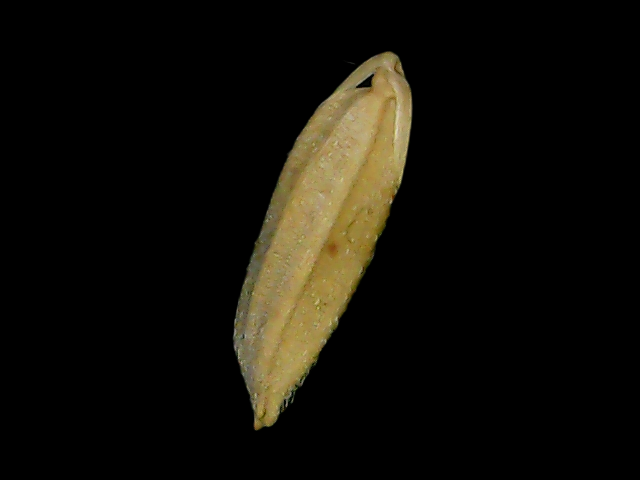
Rice variety: Bd49